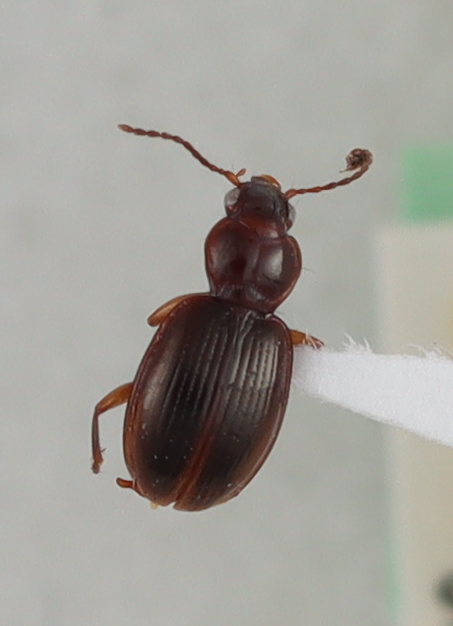
Scientific name: Mecyclothorax rufipennis
Plot: 17
Trap: E
Collected: 20200623